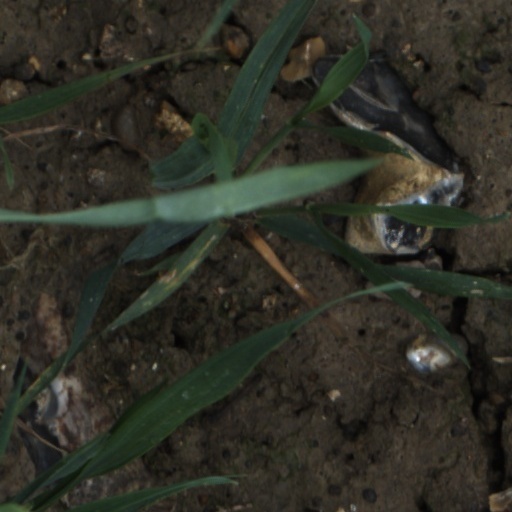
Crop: wheat